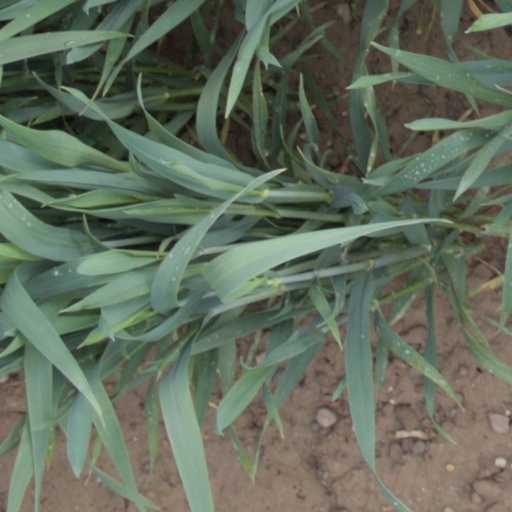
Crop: wheat